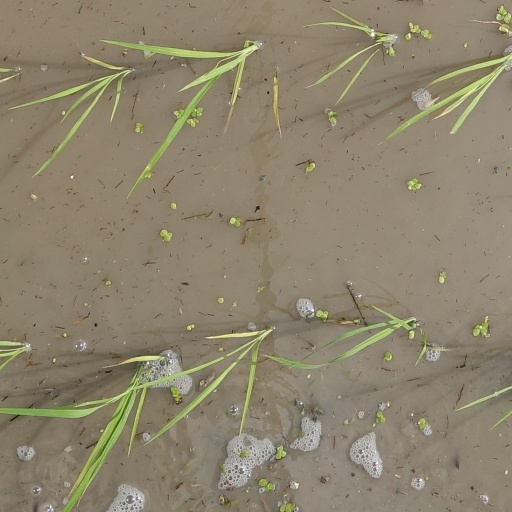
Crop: rice